Wittgenstein: Opening Investigations

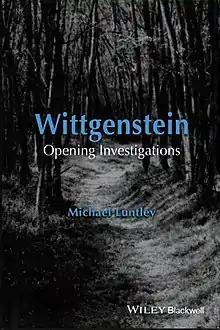
First edition

Wittgenstein: Opening Investigations is a book by British philosopher Michael Luntley, published in 2015 by Wiley-Blackwell. The book provides a reading and reframing of Ludwig Wittgenstein's "Philosophical Investigations". The book received reviews from journals including "Notre Dame Philosophical Reviews", "Philosophy", and "The Philosophical Quarterly", along with being widely cited in its field.